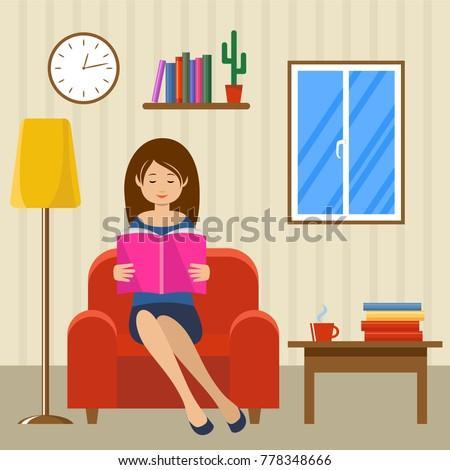
young woman reads sitting in a chair